Baltimore Gold Hoard

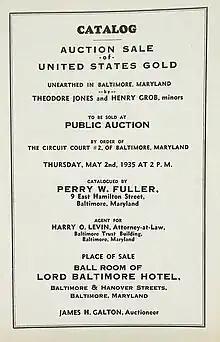
Baltimore gold hoard auction catalog cover (1935)

In 1935 the two boys decided to dig in the cellar again and they discovered another hoard of gold coins. The estimated value of the second hoard was $10,000. The two boys divided the coins and turned their shares over to their mothers. Grob's mother sold her share for $3,400. The total value of the 1934 and 1935 hoards was $30,000. Henry Grob claimed that he was advised to keep the gold from the second discovery and say nothing.